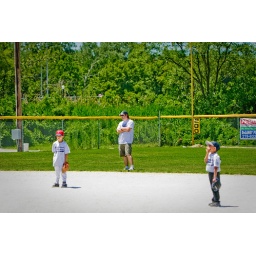
hubby standing in the field coaching , check out those legs!!